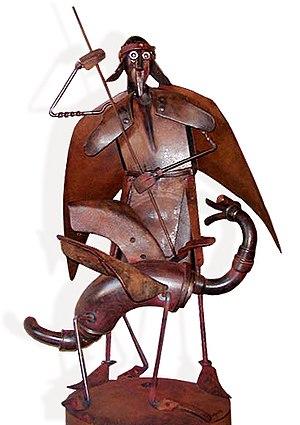
Tant bien que male, sculpture de Philippe Depienne, Cantin (Nord, France)
Philippe Depienne, né en 1959 à Douai, décédé le 1ᵉʳ avril 2013 à Dechy, est un artiste français, sculpteur, plasticien, écrivain et dramaturge.